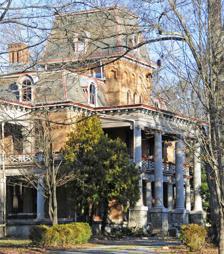
Building: Bon Haven
Country: United States of America
Year built: 1884
Historic house in South Carolina, United States United States historic place Bon Haven Formerly listed on the U.S. National Register of Historic Places Bon Haven, February 2012 Show map of South Carolina Show map of the United States Location 728 N. Church Street, Spartanburg, South Carolina Coordinates 34°57′48″N 81°56′38″W / 34.96333°N 81.94389°W / 34.96333; -81.94389 Area 6.4 acres (2.6 ha) Built 1884 Architectural style Second Empire Demolished September 25, 2017 NRHP reference No. 76001711 Significant dates Added to NRHP June 29, 1976 Removed from NRHP February 27, 2020 Bon Haven , also known as The Cleveland House , was an historic house located in Spartanburg , Spartanburg County, South Carolina .  It was built about 1884, and was a two-story, brick Second Empire style dwelling with 1920s Neo-Classical style additions. It featured a mansard roof , central tower and massive Ionic order columns and portico . Its builder, John B. Cleveland, was a founder and trustee of Converse College , a trustee of Wofford College , and played a role in the establishment of Spartanburg's city school system. It was listed on the National Register of Historic Places in 1976. Left to rot by its owner, the property was in a state of despair. A couple from Greenville offered to purchase Bon Haven for ~$380,000 and promised to historically restore the property and make it a venue or bed and breakfast. Bon Haven was demolished on September 25, 2017. It was removed from the National Register in 2020. An apartment complex, also named Bon Haven, was built on the former site of the house in 2021. References